Hua'nancheng West station

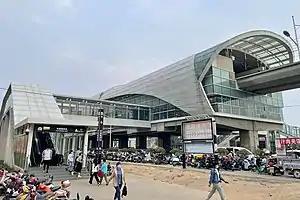

Hua'nancheng West is a metro station of Zhengzhou Metro Chengjiao line.